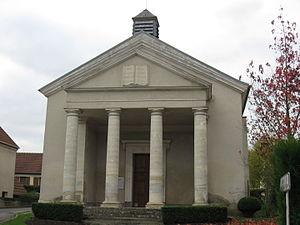
Temple protestant de Nanteuil-lès-Meaux. (Seine et Marne, région Île-de-France).
Nanteuil-lès-Meaux est une commune française située dans le département de Seine-et-Marne en région Île-de-France.